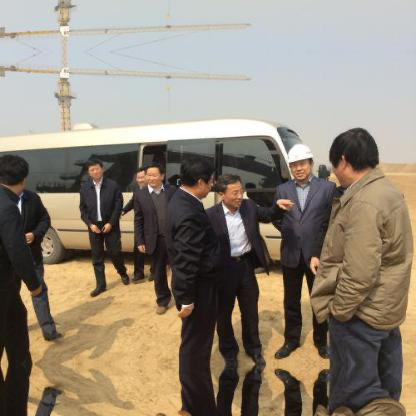
Objects in the image:
label: helmet
label: head
label: head
label: head
label: head
label: head
label: head
label: head